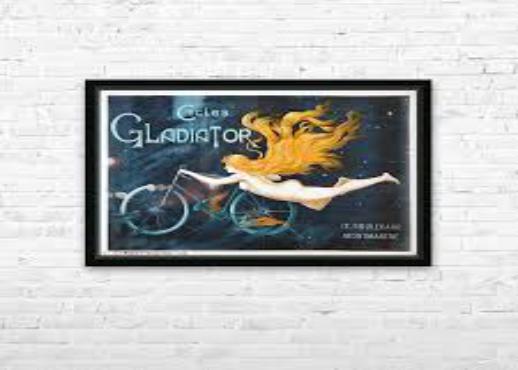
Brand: gladiator cycle
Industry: Food